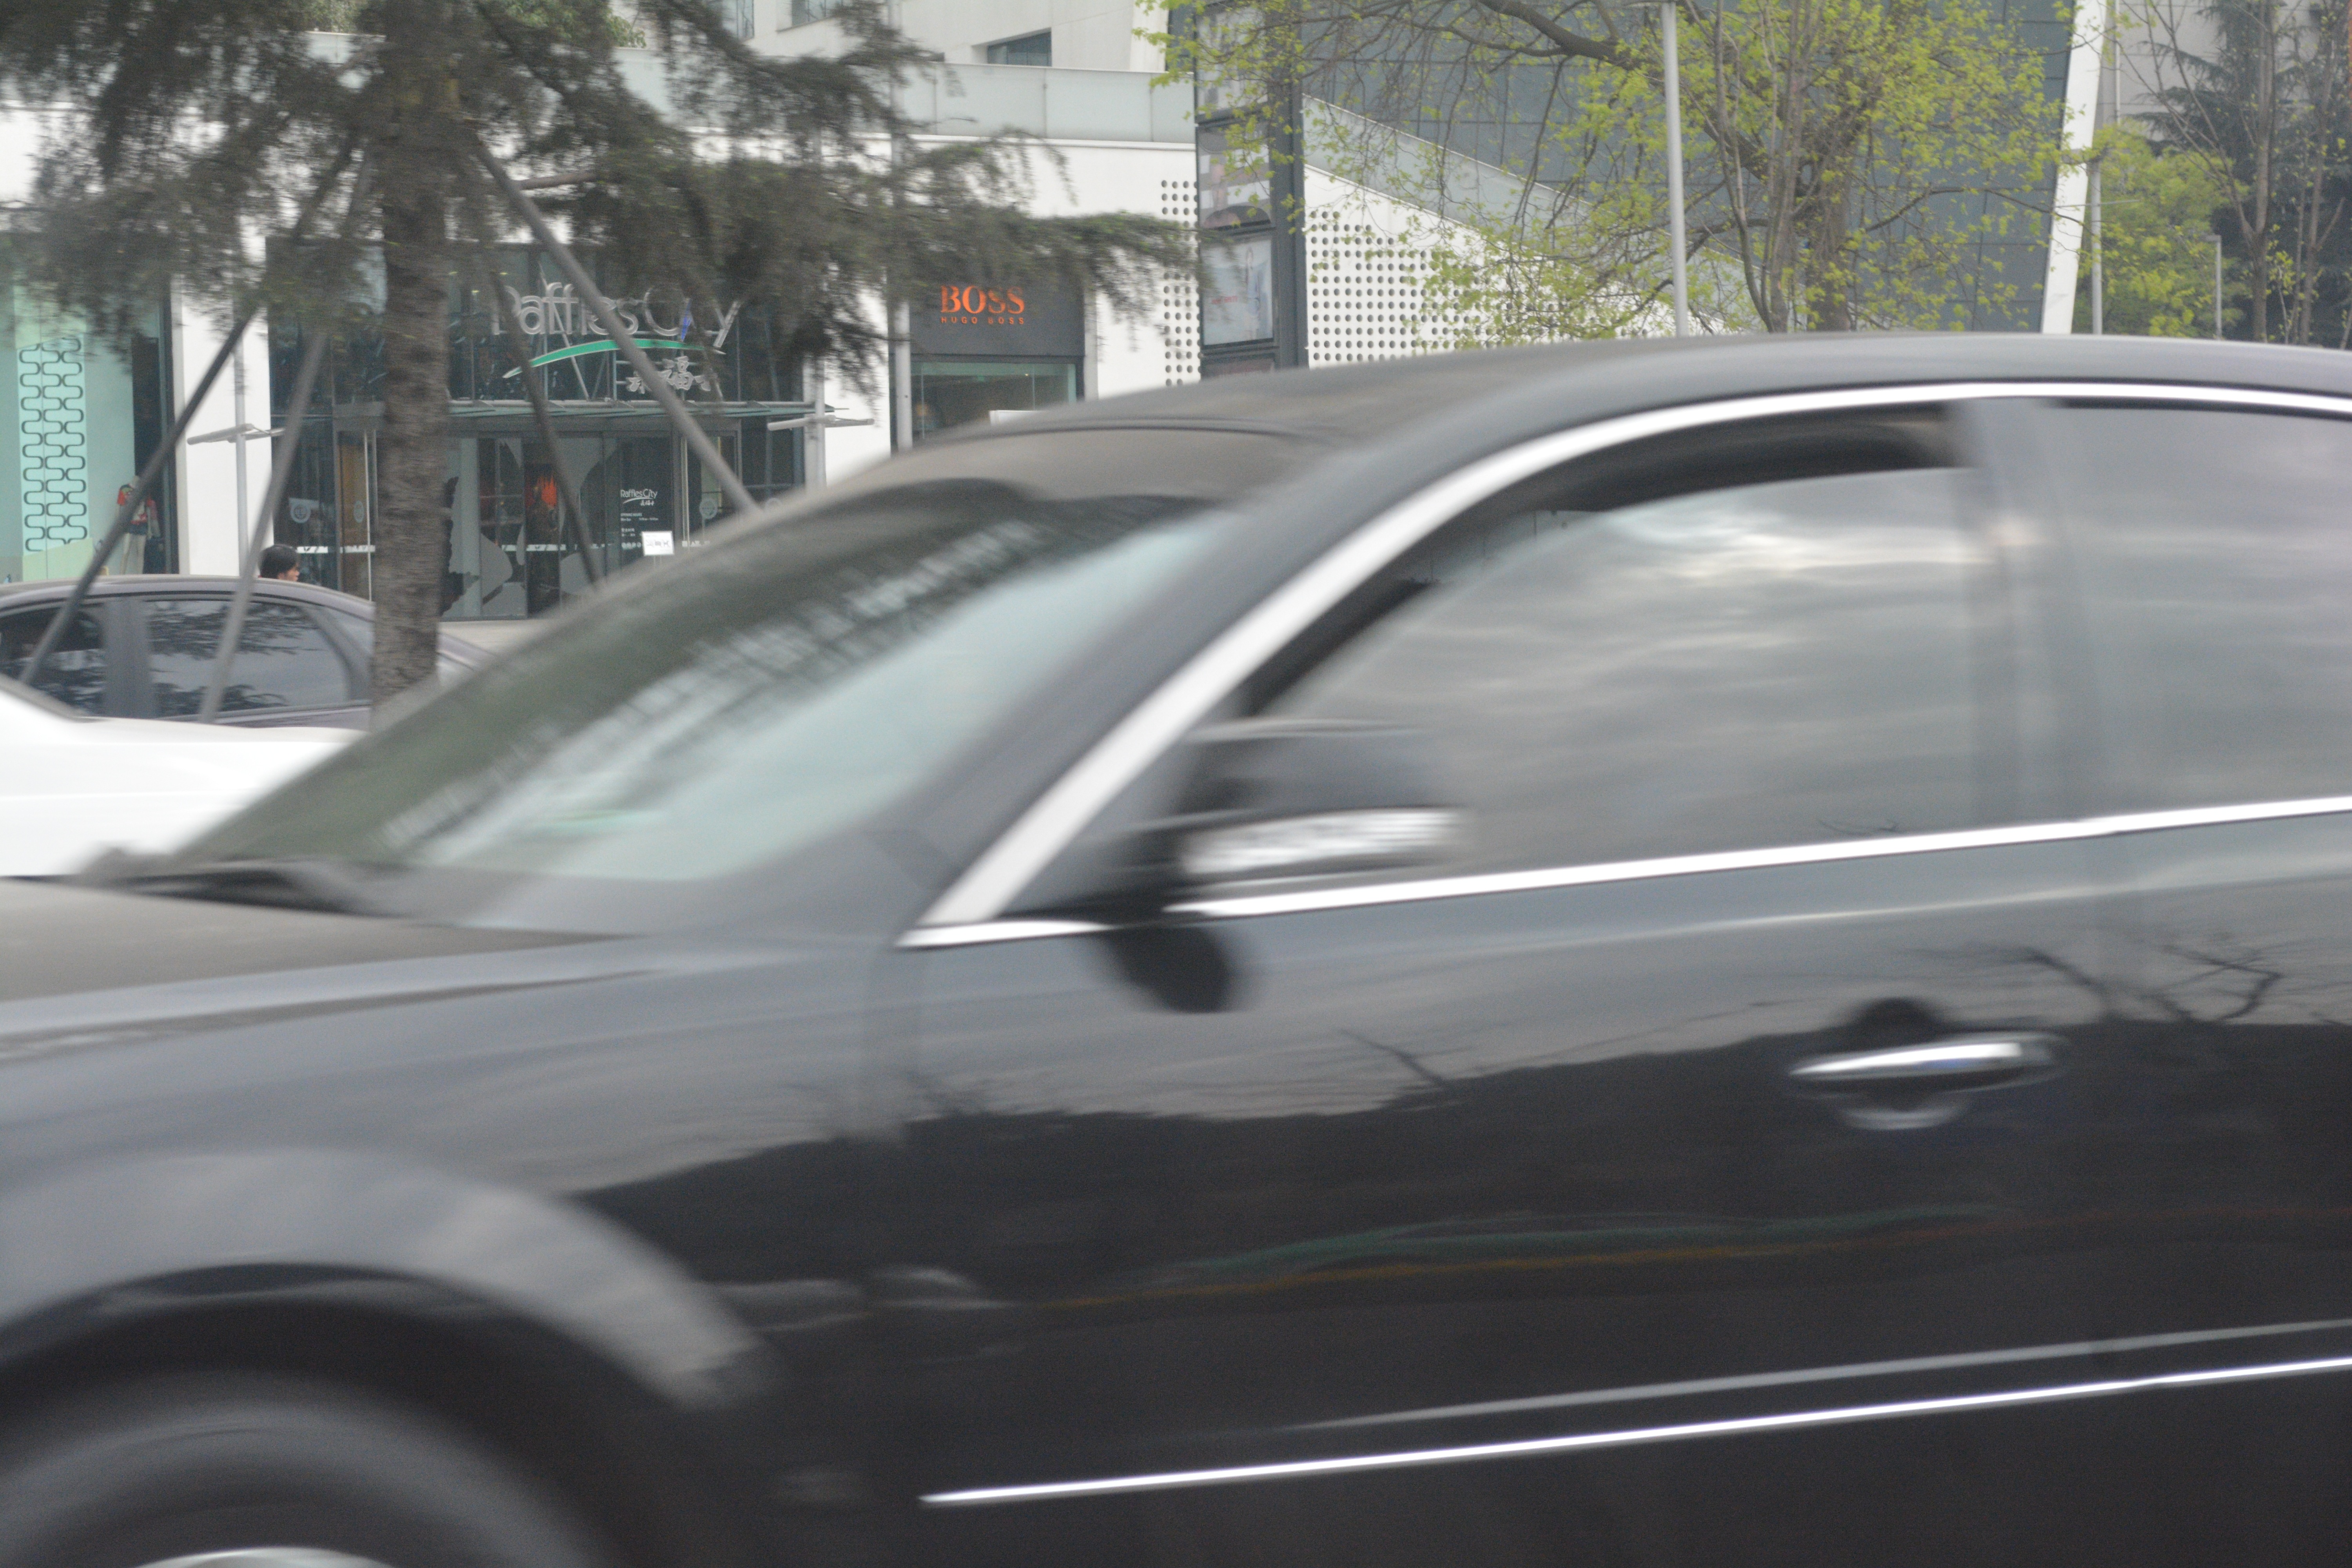
car, vehicle, rim, sedan, sport utility vehicle, land vehicle, automobile make, automotive exterior, executive car, mid size car